Kriechenwil

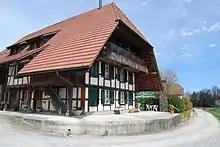
Half-timbered house in Kriechenwil

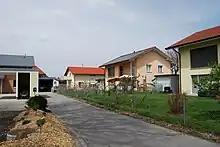
Modern houses in the municipality

Kriechenwil has a population of . , 3.6% of the population are resident foreign nationals. Over the last 10 years (2001-2011) the population has changed at a rate of 0.7%. Migration accounted for 0.5%, while births and deaths accounted for 0%.